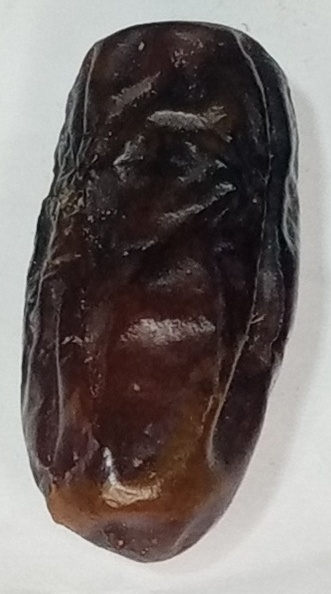
Variety: gajar
Size: medium
Grade: grade-1